Jane Shore (1915 film)

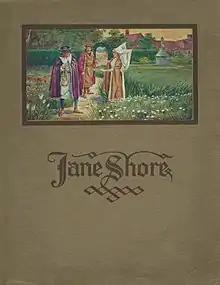
Jane Shore publicity cover 1915

Jane Shore is a 1915 British silent historical film directed by Bert Haldane and F. Martin Thornton and starring Blanche Forsythe, Roy Travers and Robert Purdie. It is an adaptation of the 1714 play "The Tragedy of Jane Shore" by Nicholas Rowe and is based on the life of Jane Shore, the mistress of Edward IV.